Edmund H. Garrett

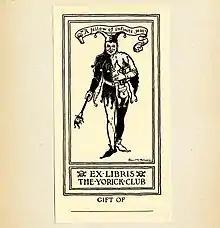
Bookplate by Edmund H. Garrett, depicting a Court Jester, for the Yorick Club

2. "The Mark Twain Encyclopedia" edited by J. R. LeMaster, James Darrell Wilson, Christie Graves Hamric, Garland Publishing, Inc., New York and London, 1993